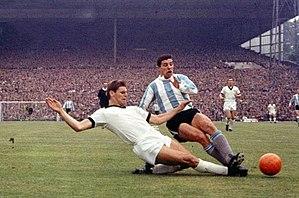
Wolfgang Weber, né le 26 juin 1944, est un footballeur puis entraîneur allemand. Il joue au poste de défenseur central du début des années 1960 à la fin des années 1970.